Asaphodes declarata

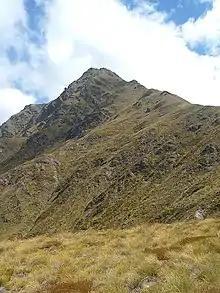
Ben Lomond, type locality of "A. declarata".

This species was described by Louis Beethoven Prout in 1914 as "Xanthorhoe declarata" using material collected by George Howes at Ben Lomond in Otago in February. George Hudson discussed and illustrated this species under the name "Xanthorhoe declarata" in his 1928 publication "The Butterflies and Moths of New Zealand". However Hudson made an error, giving the incorrect name of the discoverer of the species, as well as the incorrect type locality.